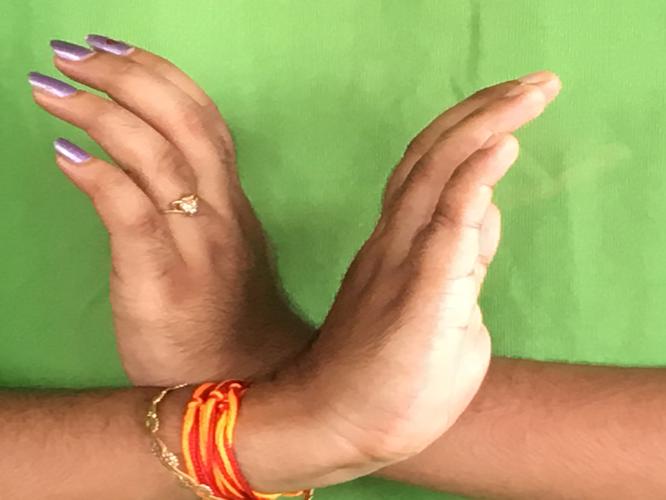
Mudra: Nagabandha
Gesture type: double_hand